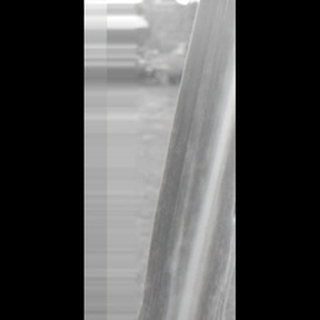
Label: sugarcane_yellow_leaf_disease